Yair Hirschfeld

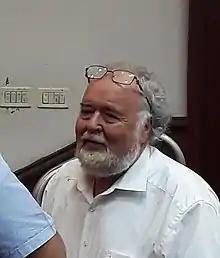
Hirschfeld in 2018

Yair Hirschfeld is an Israeli lecturer at the University of Haifa. Hirschfeld was a key architect of the Oslo Accords in 1993. He was born in Vienna and has been a strong supporter of the two-state solution and has urged the Palestinian National Authority and the Israeli government to accept some form of this solution.